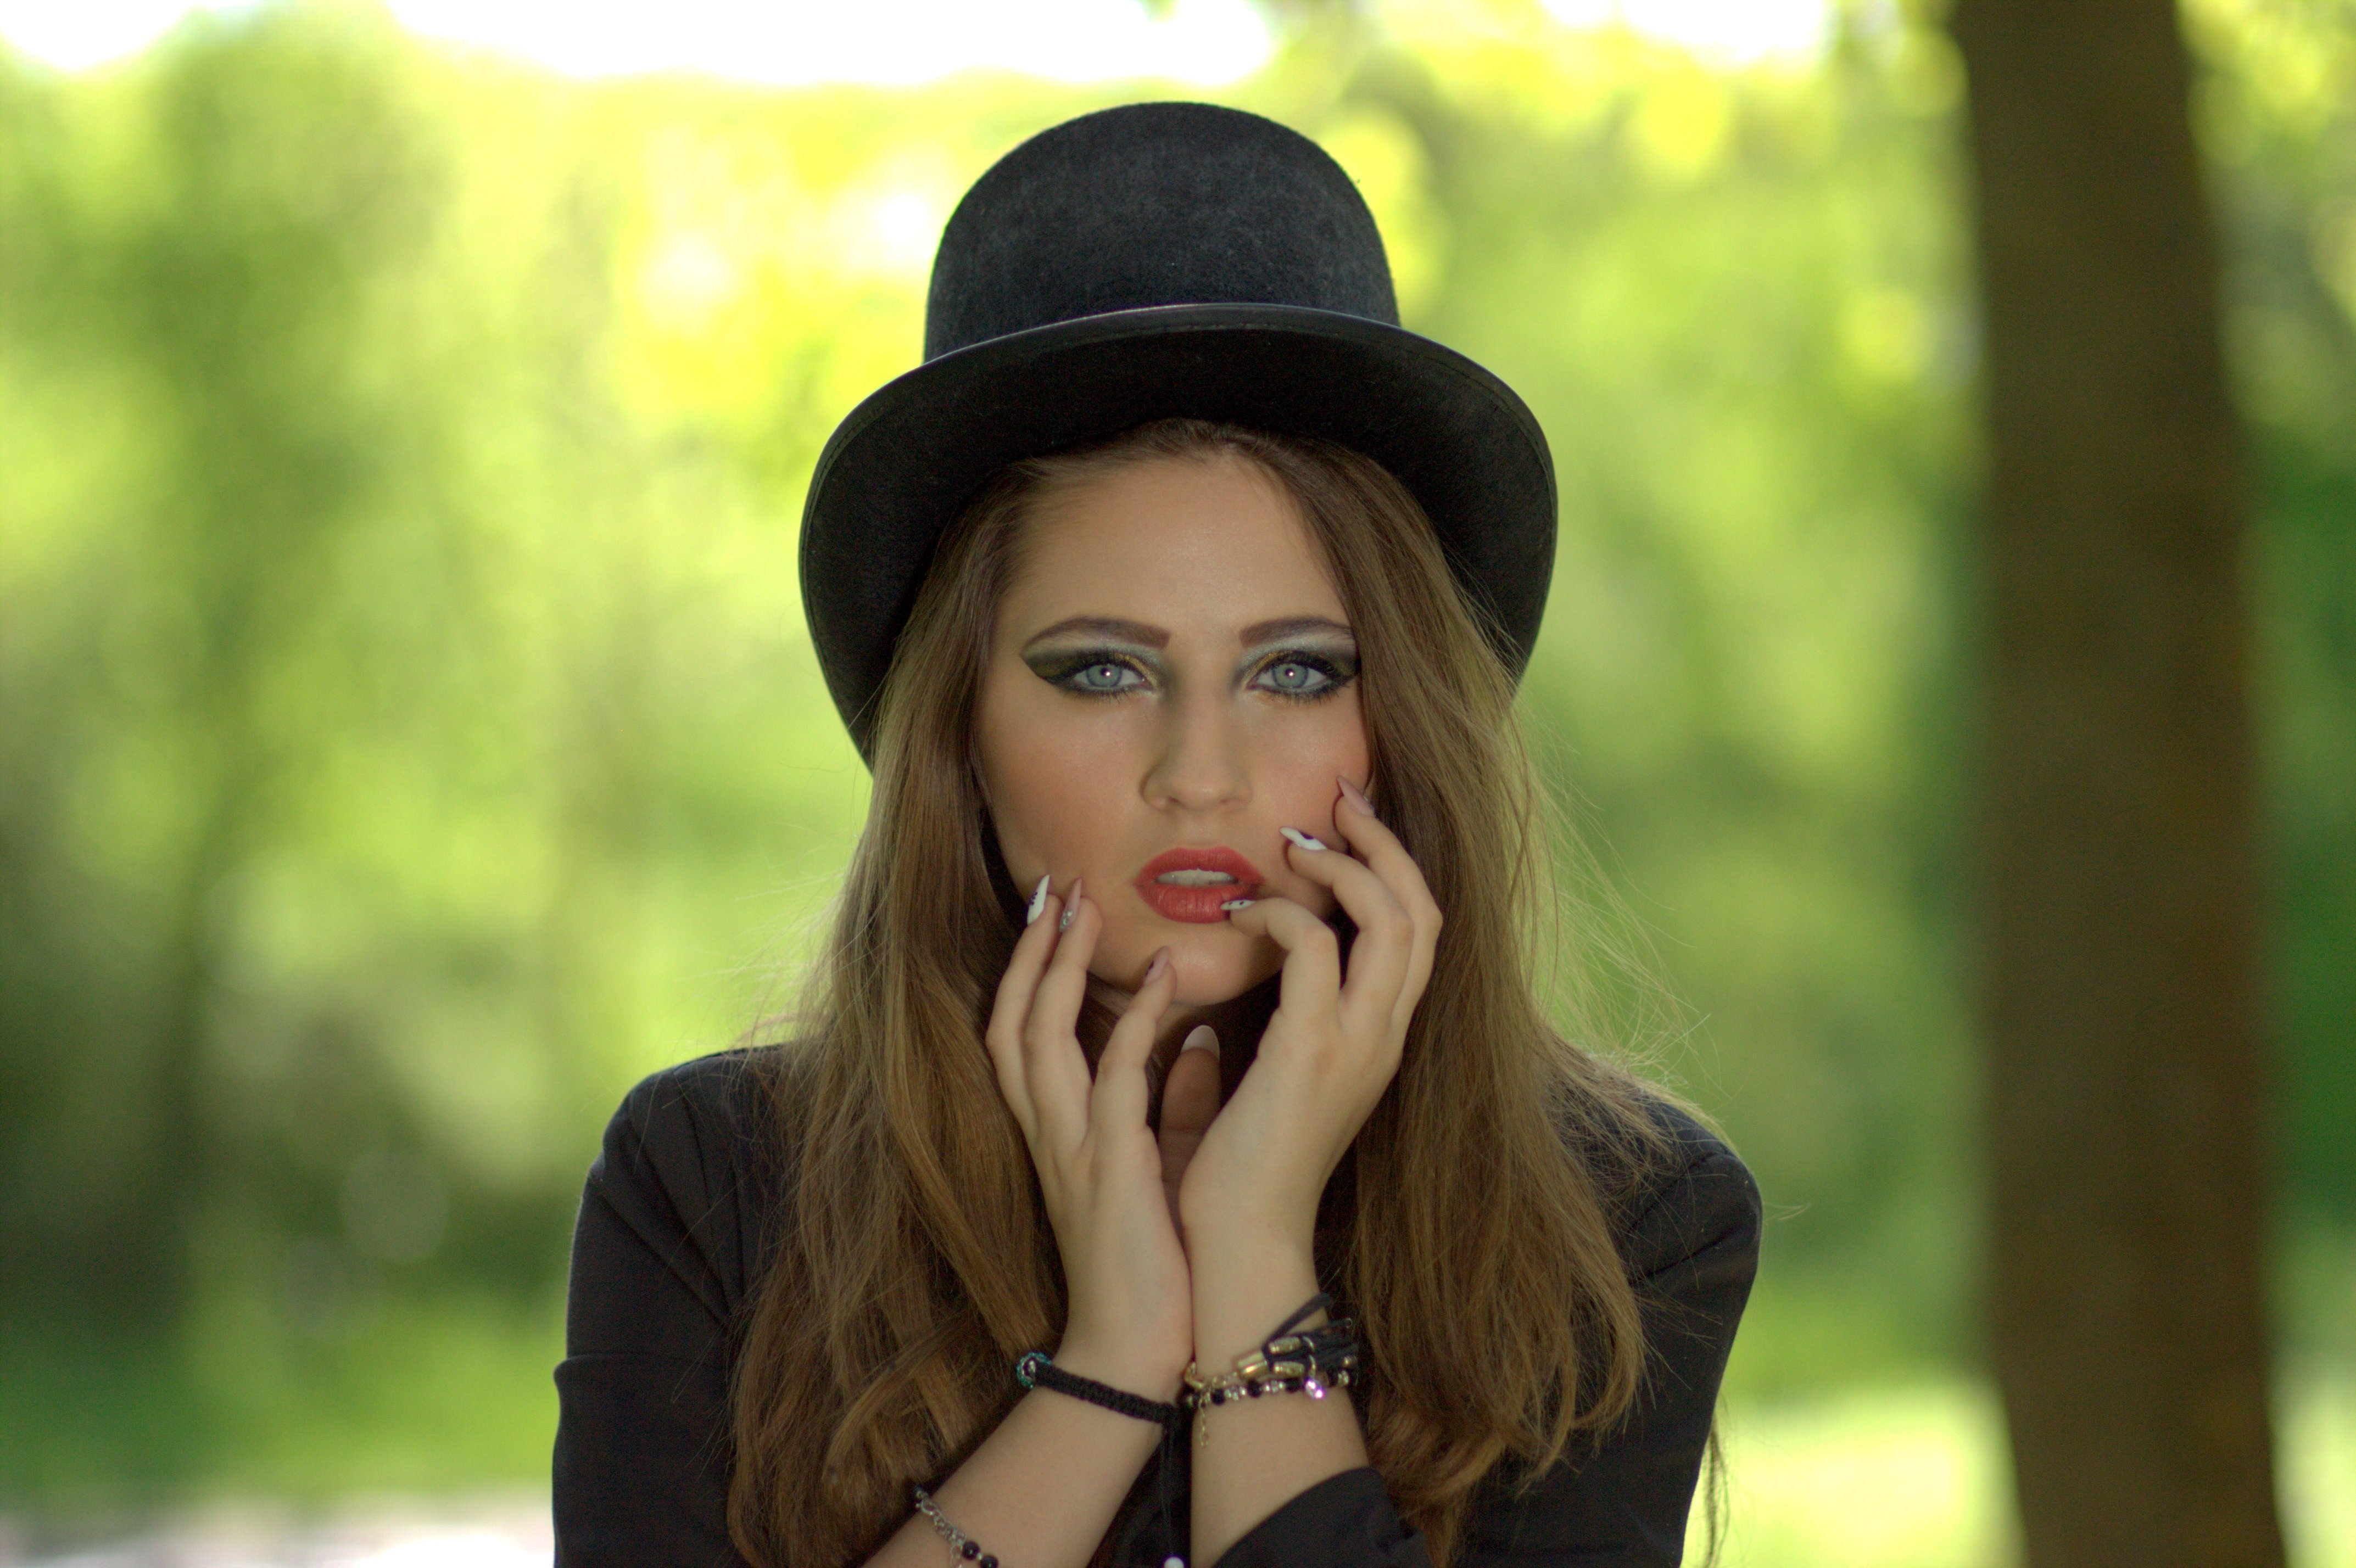
person, girl, photography, portrait, model, fashion, clothing, lady, facial expression, smile, eye, photograph, skin, beauty, topper, seductive, emotion, interaction, blue eyes, photo shoot, portrait photography